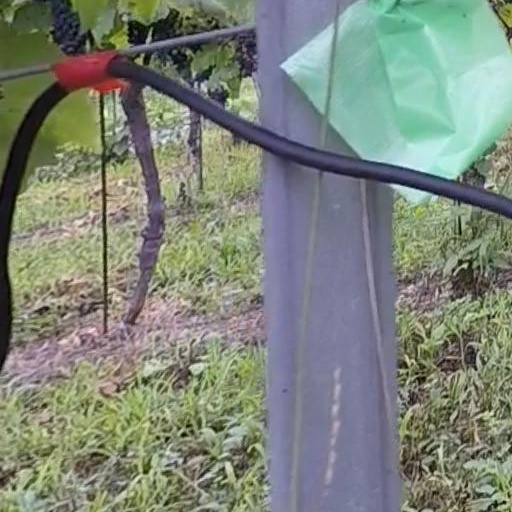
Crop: grape